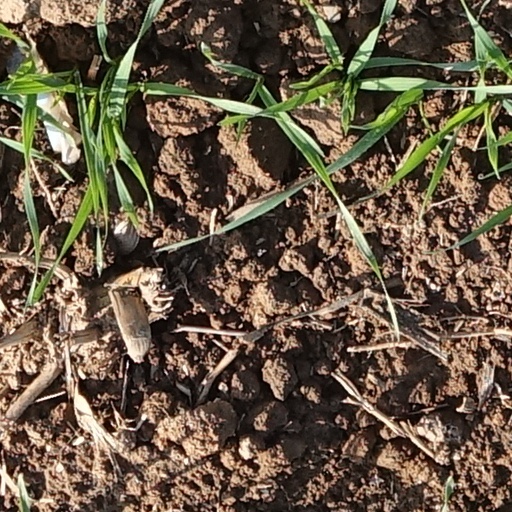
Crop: wheat